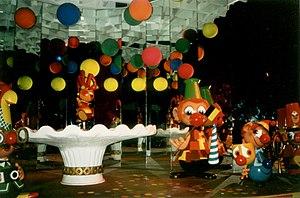
EftelingCarnavalBelgie